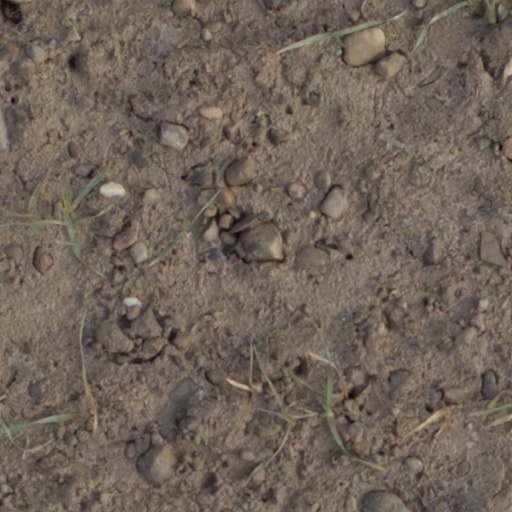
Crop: wheat